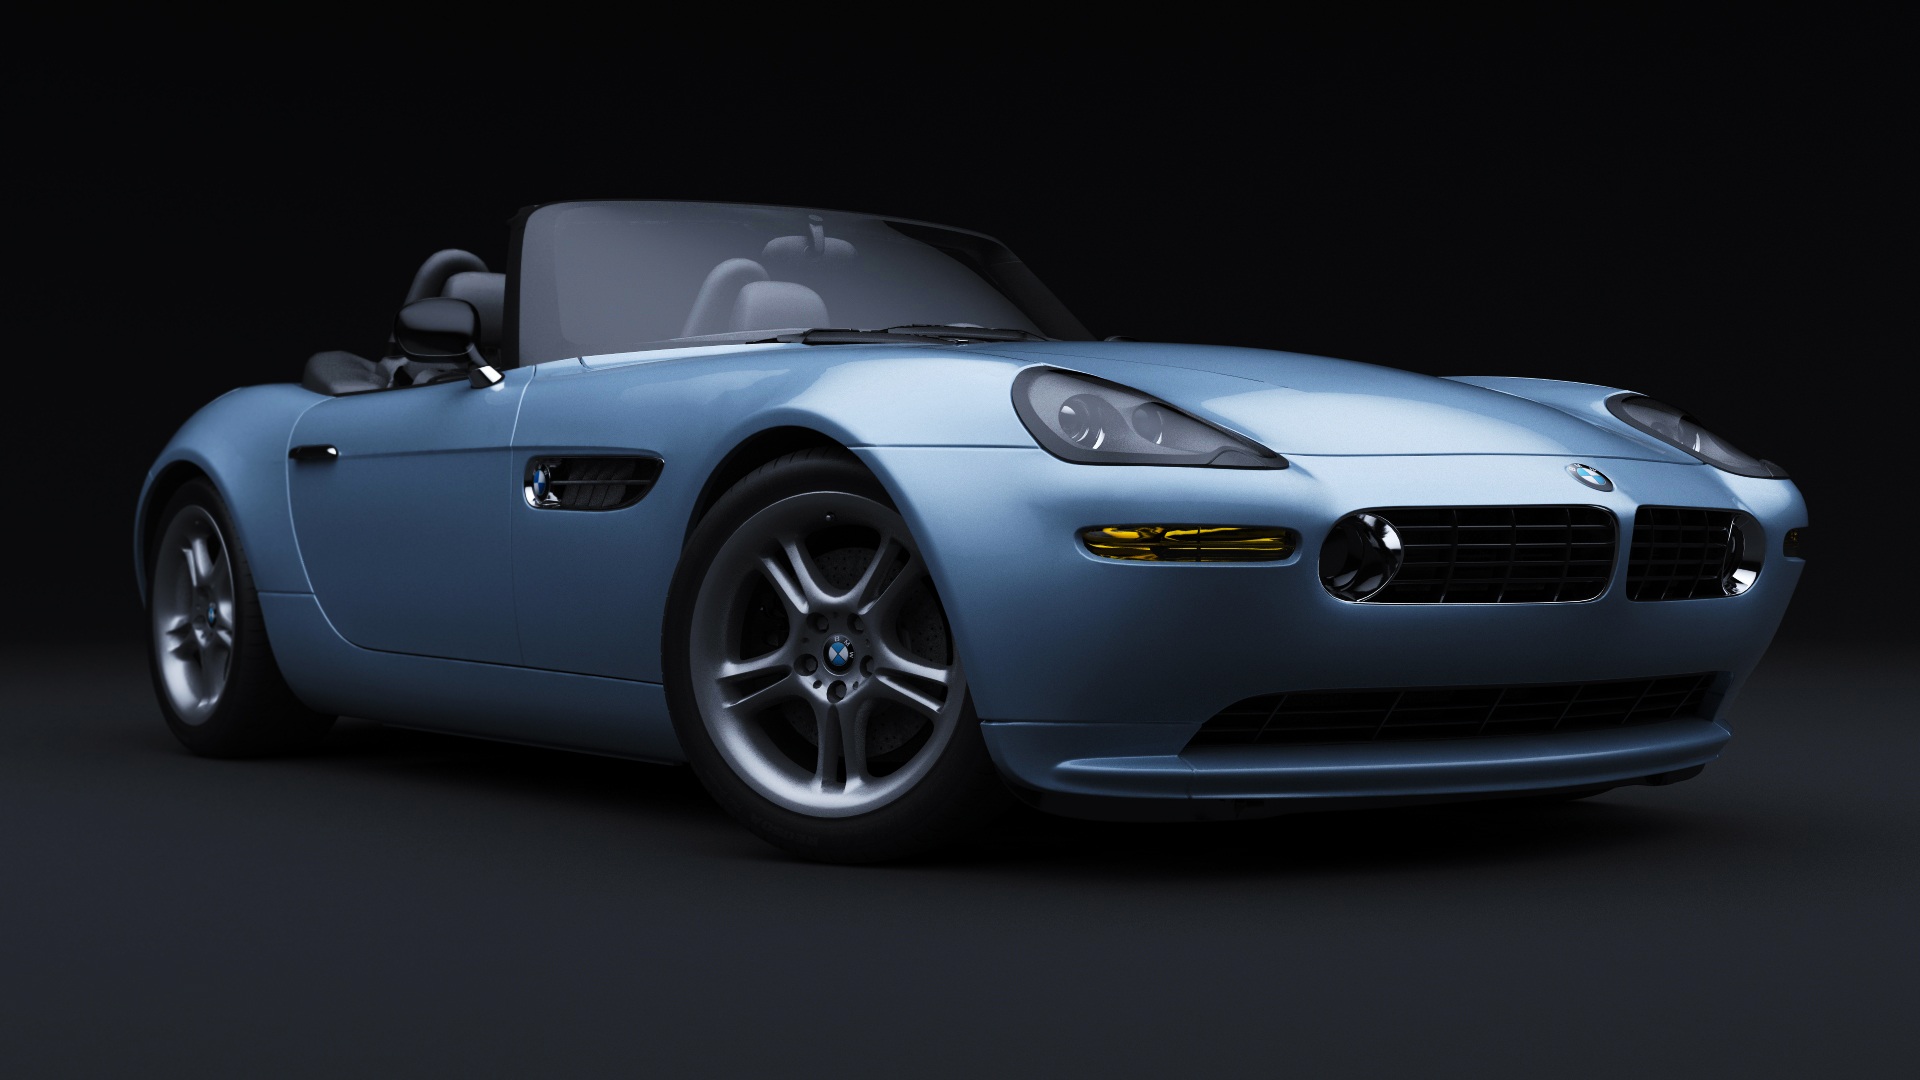
car, wheel, automobile, transportation, transport, vehicle, auto, automotive, sports car, design, bmw, convertible, icon, 3d render, land vehicle, automobile make, automotive exterior, automotive design, bmw z8